Carlos Beltrán

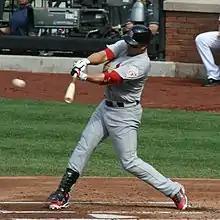
Beltrán batting for the St. Louis Cardinals in 2012

On July 28, 2011, after he waived his no-trade clause, the Mets traded Beltrán to the San Francisco Giants in exchange for pitching prospect Zack Wheeler. The Mets also sent $4 million cash to the Giants to cover Beltrán's remaining $6.5 million contract, which expired at the end of the 2011 season.